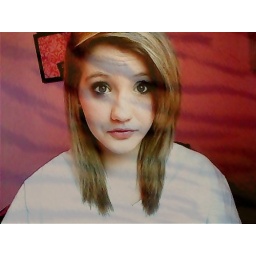
tigers are by far my favorite my animals